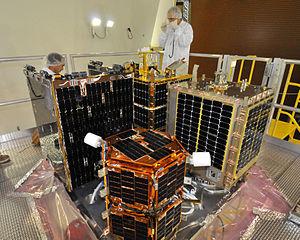
Le Pacific Spaceport Complex – Alaska, anciennement Kodiak Launch Complex jusqu'en 2016, est une base de lancement à but commercial et militaire situé sur l'île Kodiak, une île côtière du sud de l'Alaska, gérée par la Corporation Aérospatiale d'Alaska. Inaugurée en 1998, la base est utilisée par différents clients pour mener diverses missions à l'aide de missiles, fusées-sondes ou lanceurs orbitaux. La base étant idéalement placée pour atteindre des orbites polaires, plusieurs vols ont été effectués avec des satellites à bord. En 2018, la compagnie Astra Space a réalisée le premier vol commercial suborbital de la base, et tente en 2020 d'effectuer son premier vol orbital à l'aide son lanceur Rocket 3.